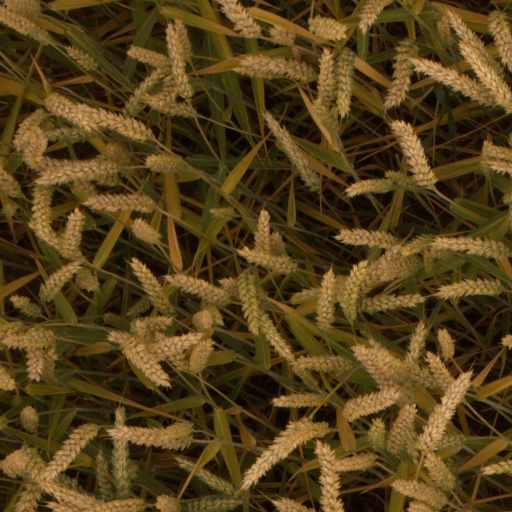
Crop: wheat